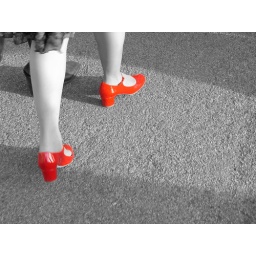
Red shoes in black and white photo